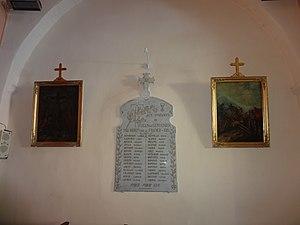
Saint-Jean-le-Centenier est une commune française située dans le département de l'Ardèche, en région Auvergne-Rhône-Alpes.